Tranylcypromine

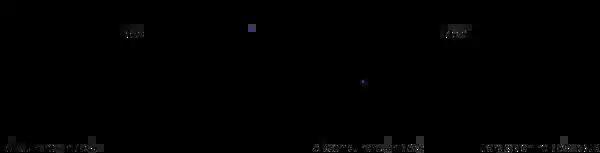
Mechanism of tranylcypromine inhibition of MAO.

Tranylcypromine reaches its maximum concentration (t) within 1–2 hours. After a 20 mg dose, plasma concentrations reach at most 50-200 ng/mL. While its half-life is only about 2 hours, its pharmacodynamic effects last several days to weeks due to irreversible inhibition of MAO.